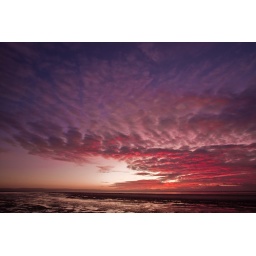
The sunset was blocked by the clouds in the horizon but the sky was painted red after the sunset.